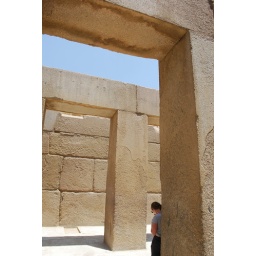
emptying the sand from our shoes in the Sphinx